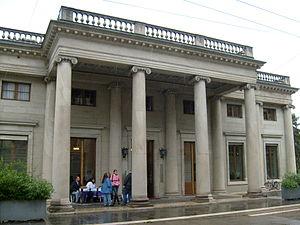
Le Palais Eynard est un bâtiment de style néo-classique situé à Genève. Bâti entre 1817 et 1821, il abrite les bureaux du conseil administratif de Genève ainsi que ceux de certains services de l'administration municipale, dont les archives de la ville.